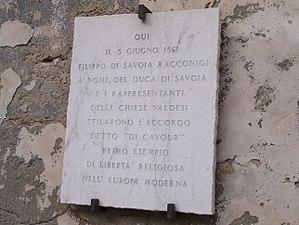
La paix de Cavour est un accord de paix, signé à Cavour, le 5 juin 1561, entre le prince de Savoie-Racconis, représentant le duc Emmanuel-Philibert de Savoie, et les représentants des communautés vaudoises,